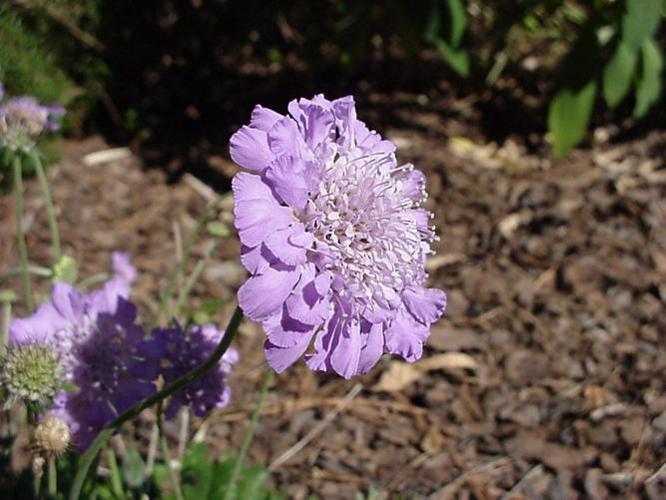
Label: pincushion flower